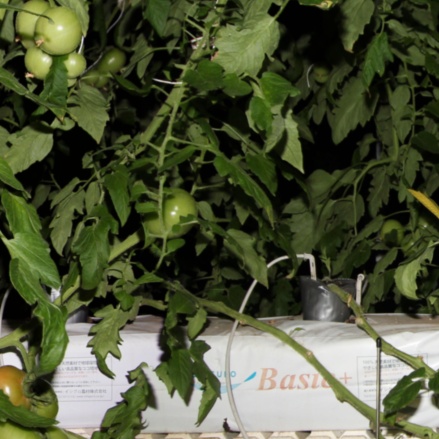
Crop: tomato